Ninette (opera)

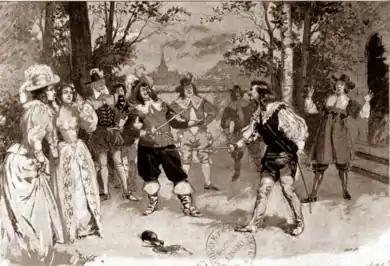
The duel at Picpus

The thirty days have almost elapsed and Cyrano has duly restrained himself from duelling, in accordance with his undertaking. By the terms of their agreement, he and Diane must now marry each other. Neither now wishes to go ahead, but both feel that honour requires it.